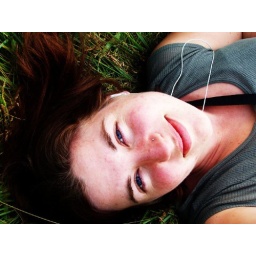
a girl playing in the grass